Misty Copeland

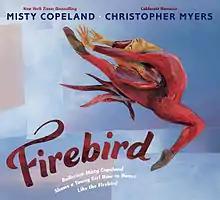
Cover of "Firebird", Copeland's 2014 children's book

In 2011, she was featured in the Season 1, episode 5 of the Hulu web series "A Day in the Life". Copeland was a guest judge for the 11th season of FOX's "So You Think You Can Dance". New Line Cinema has optioned her memoir, "Life in Motion", for a screen adaptation, and the Oxygen network has expressed interest in producing a reality docuseries about Copeland mentoring a Master Class of aspiring young dancers.